Gardening in restricted spaces

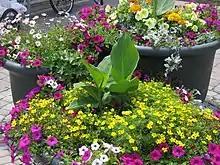
A container garden in large plastic planters

Container or bucket gardening involves growing plants in some type of container, whether it be commercially produced or an everyday object such as 5-gallon bucket, wooden crate, plastic storage container, kiddie pool, etc. Container gardening is convenient for those with limited spaces because the containers can be placed anywhere and as single items they take up very little room. There are also less weeds and less watering needs. It is inexpensive and people have personal control over the growth conditions.